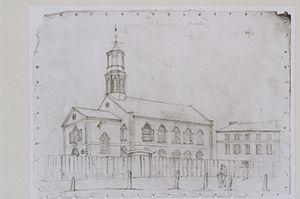
Kahal Kadosh Beth Elohim est une communauté réformée dont la synagogue est, d'après la Charleston County Public Library, la seconde plus ancienne synagogue des États-Unis et la plus ancienne utilisée sans discontinuité jusqu'à nos jours. Charleston, ville de l'État de Caroline du Sud aux États-Unis actuellement peuplée de 118 492 habitants en 2007, a été une des premières villes coloniales à permettre aux Juifs de pratiquer leur religion sans aucune restriction.